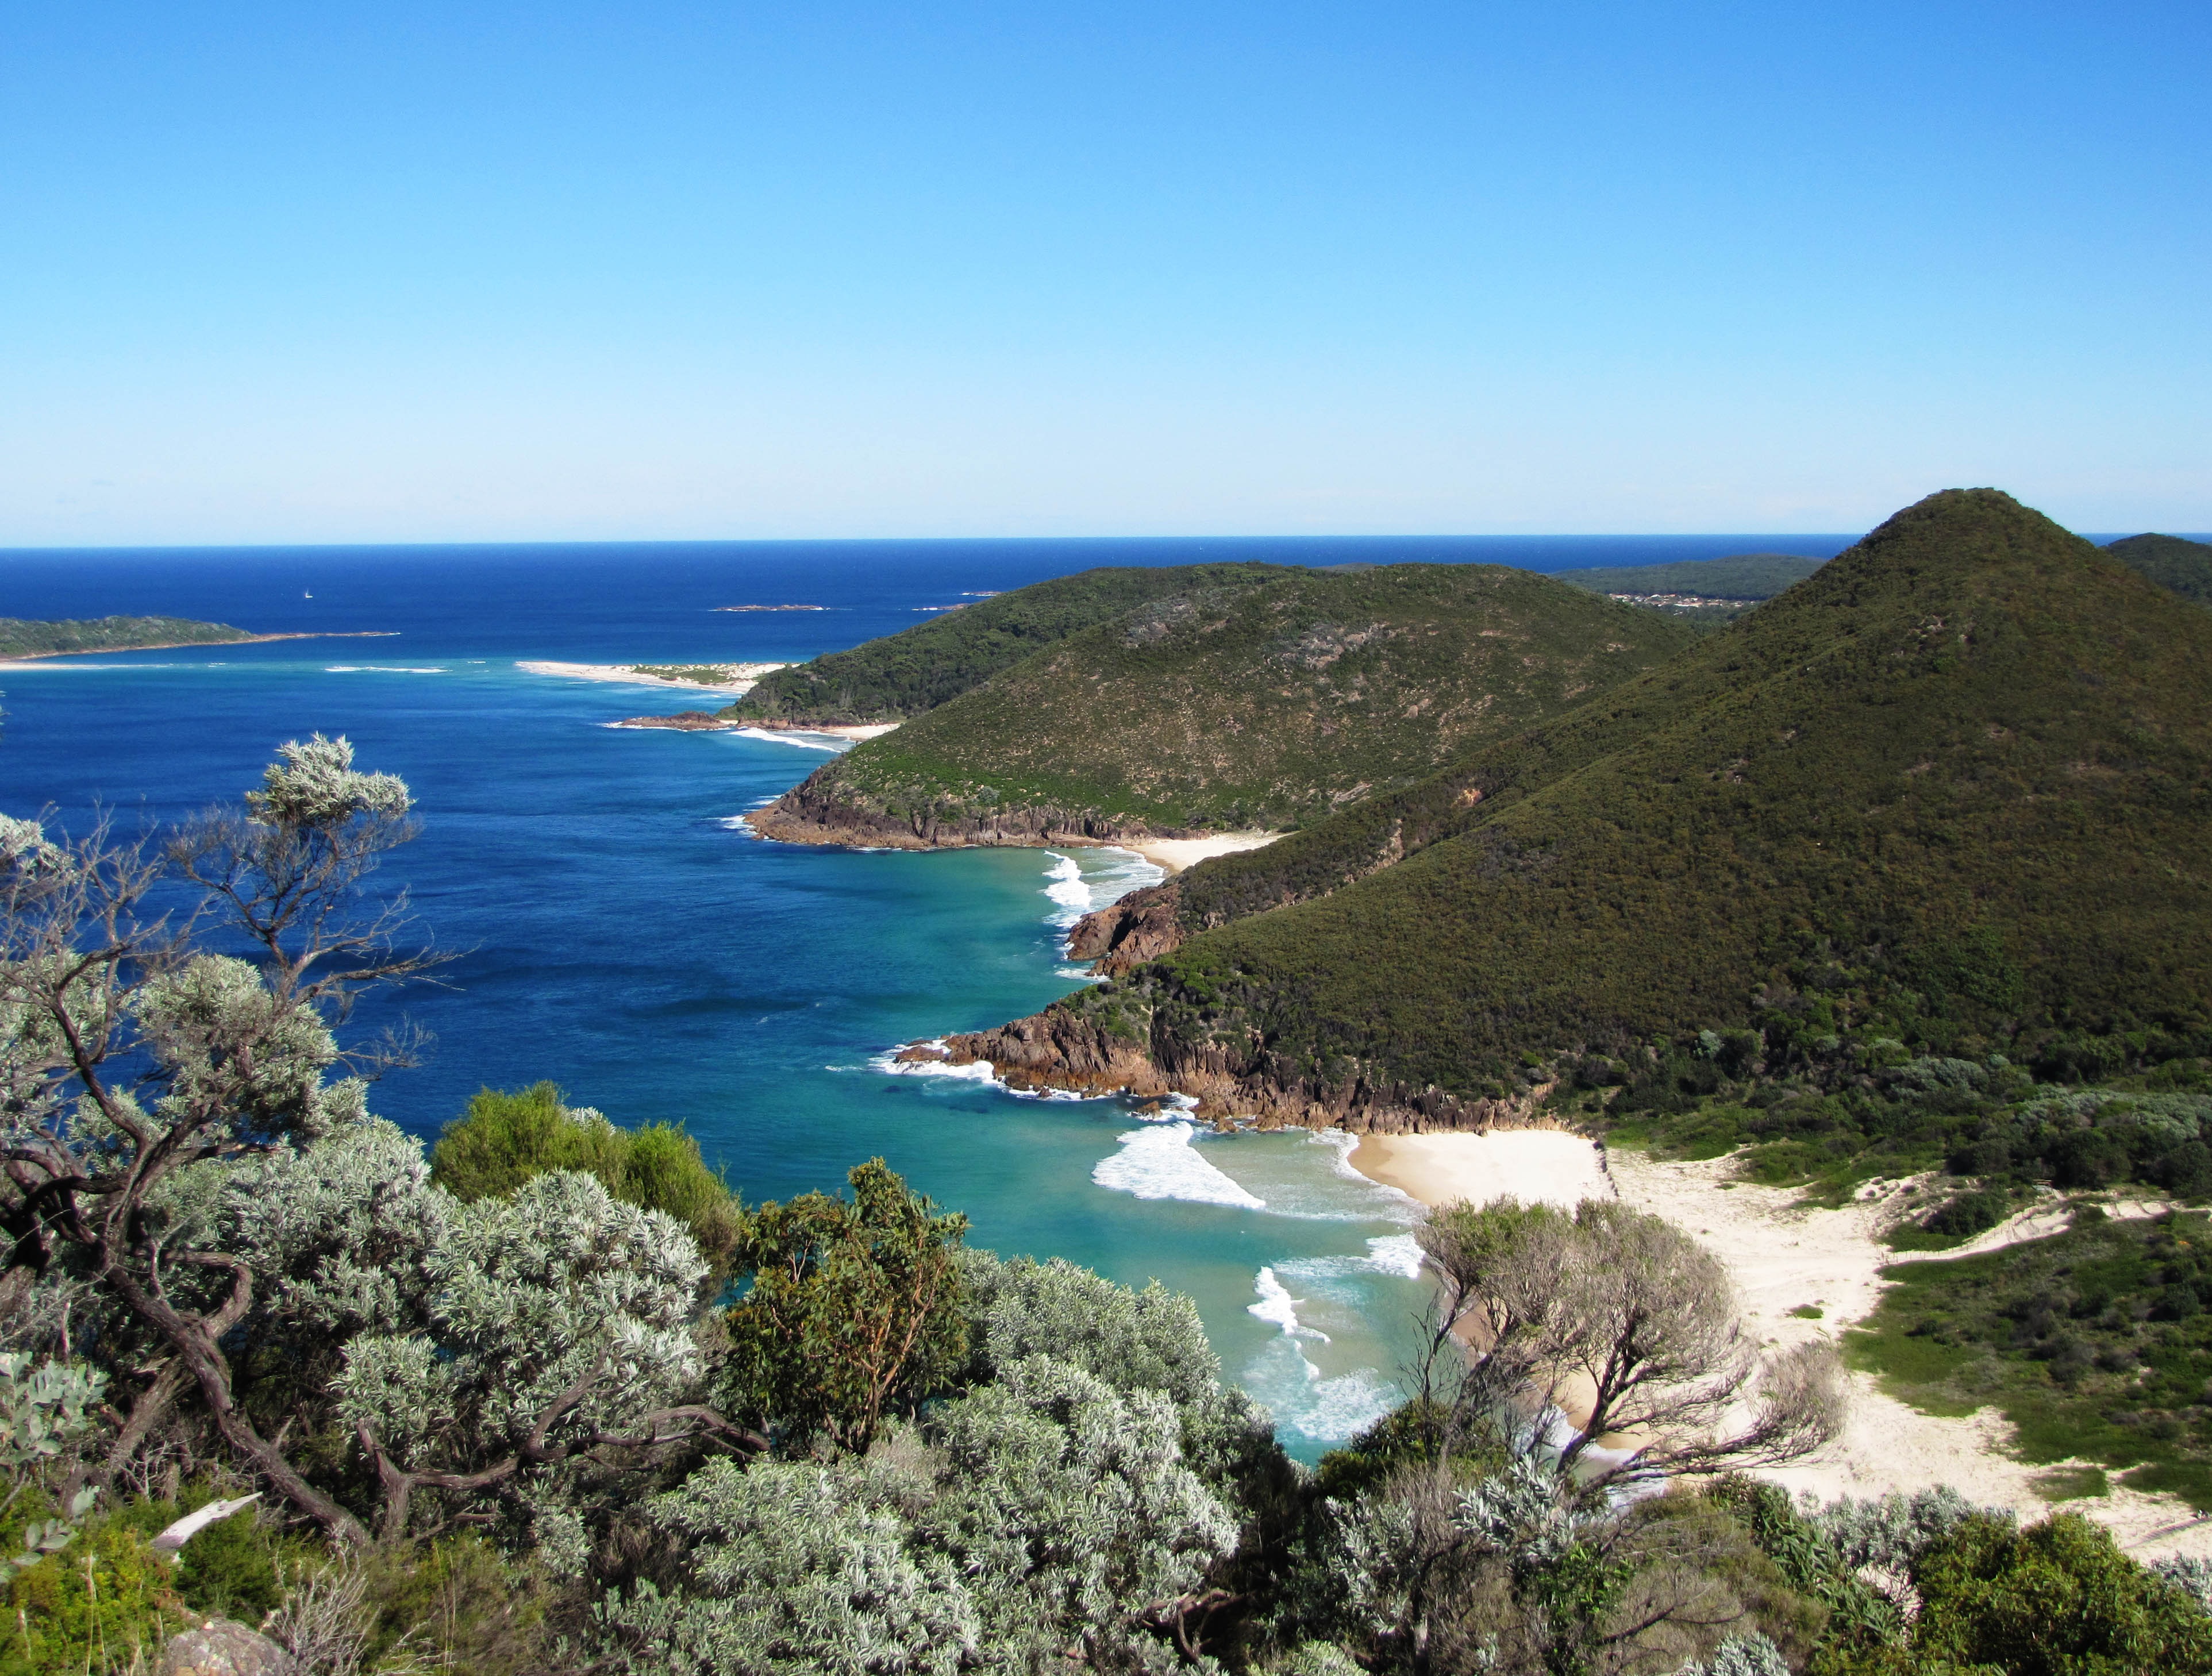
beach, landscape, sea, coast, nature, ocean, shore, vacation, coastline, cliff, cove, scenic, lagoon, bay, island, tourism, terrain, body of water, australia, queensland, cape, islet, landform, nelson bay, geographical feature, promontory